Charles W. Morgan (ship)

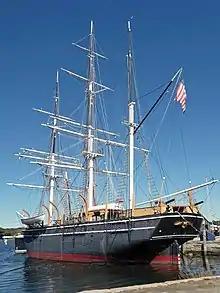
"Charles W. Morgan" 2022 in Mystic

"Charles W. Morgan" (often referred to simply as "the "Morgan"") was a whaling ship named for owner Charles Waln Morgan (1796–1861). He was a Philadelphian by birth; he moved to New Bedford, Massachusetts in 1818 and invested in several whalers over his career. He chose Jethro and Zachariah Hillman's shipyard in New Bedford to construct a new ship. The "Morgan" live oak keel was laid down in February 1841 and fastened together with copper bolts. The bow and stern pieces of live oak were secured to the keel by an apron piece. The sturdy stern post was strengthened with hemlock root and white oak. Yellow pine shipped from North Carolina was used for the ship's beams, and hemlock or hackmatack was used for the hanging knees.